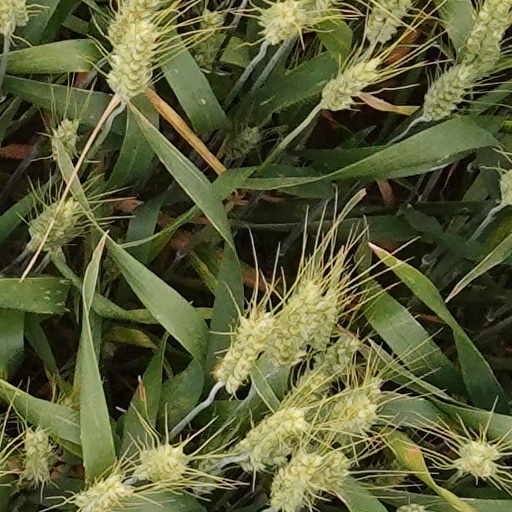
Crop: wheat